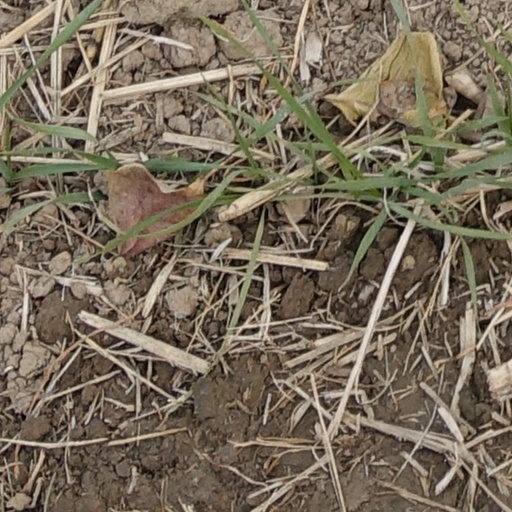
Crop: wheat